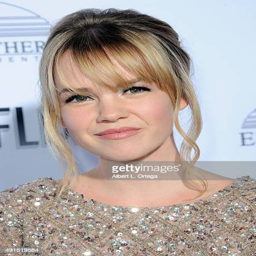
actor arrives for the la premiere held